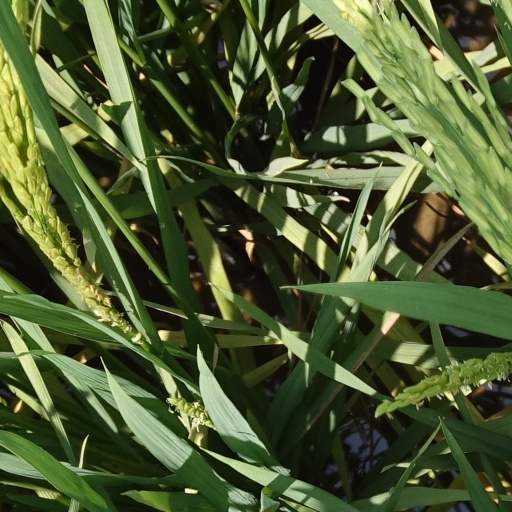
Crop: rice